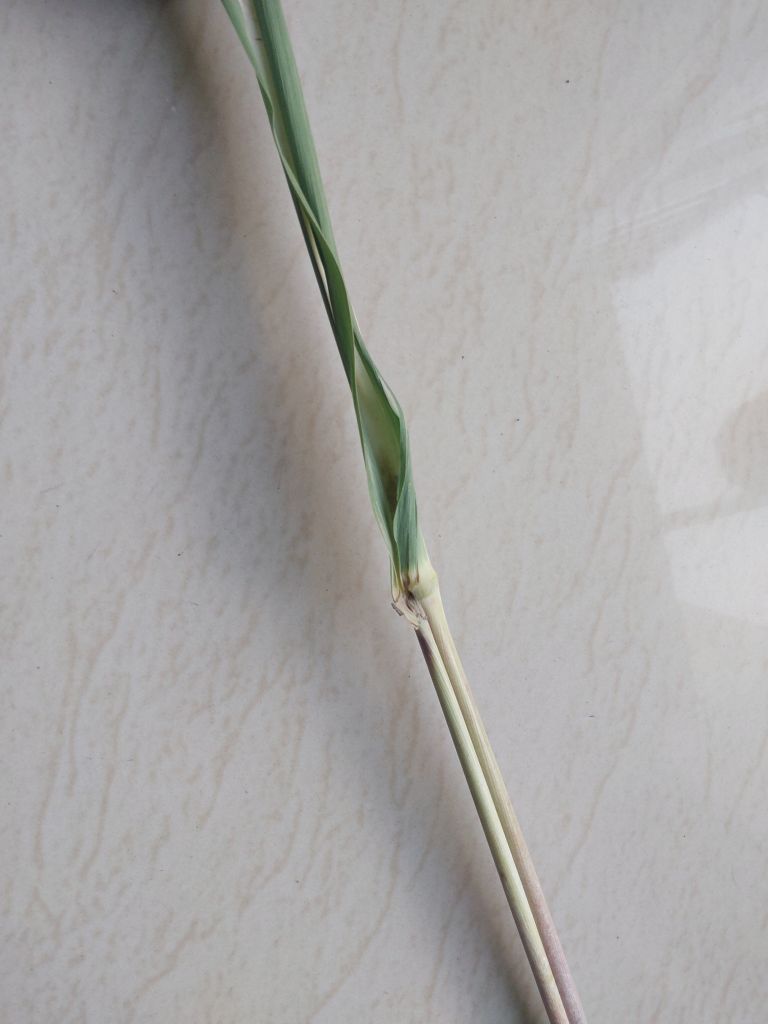
Label: Smut